Thomas Polk

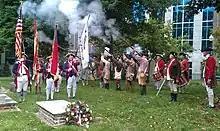
Mecklenburg Declaration reenactors firing a gun salute after laying a wreath at the grave of Thomas Polk on May 20, 2011

Polk died at his Charlotte home on January 25, 1794, and was buried in what is now known as the Old Settlers' Cemetery in Charlotte.